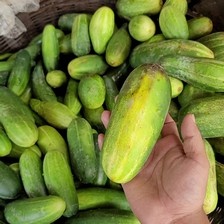
Label: cucumber